Manuel Córdova-Rios

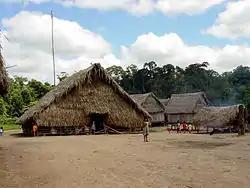
Recent photo of the Huni Kui village.

The elderly tribal chief Xumu became ill and began to weaken further. He sat for days in his hut, attended by an inner group of elderly village women. At his passing, the tribe went into mourning. His body was prepared for burial by being washed and wrapped, then lifted up to the ceiling of the hut, where smoke from the fire is thick, which cured it for many months. All activity ceased. His life and guidance was fondly recalled; nostalgia gripped the "Huni Kui". The tribe raised chants amid collective cries of lamentation. In remembrance people spoke of Xumu's leadership during the troubles and sorrows of the recent migrations. Later his stiffened body was oiled, so that his joints could be moved to put him in a sitting position; then he is placed into a large ceramic jar. His belonging are also put in, and food, and then a lid was sealed using melted tree resin. A ceremony was held in which the chief was buried at the edge of the village. Days passed; eventually the village's store of food became exhausted, and the communal activity of tribal life resumed.